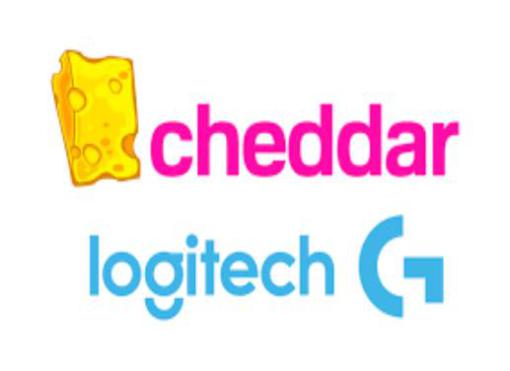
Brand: cheddarie
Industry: Food